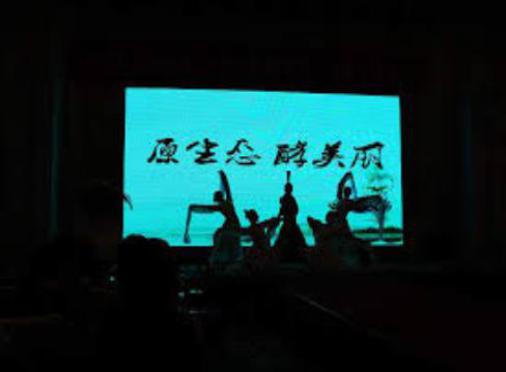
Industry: Necessities